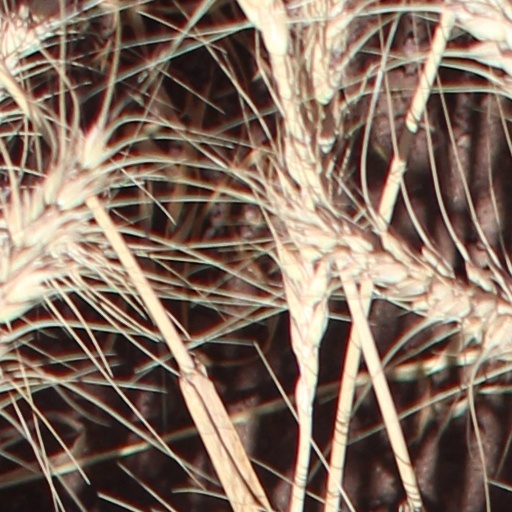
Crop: wheat